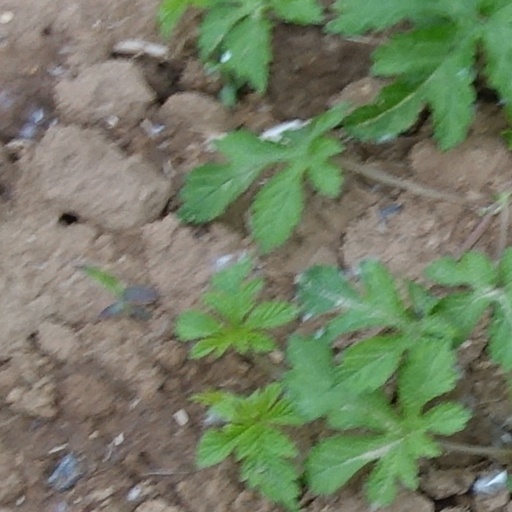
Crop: wheat